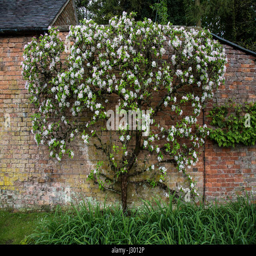
tree full of blossom , trained against a large wall